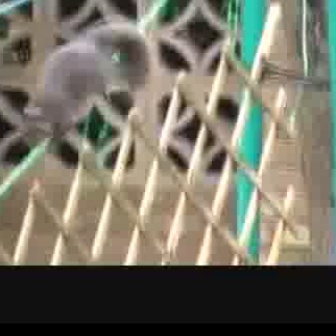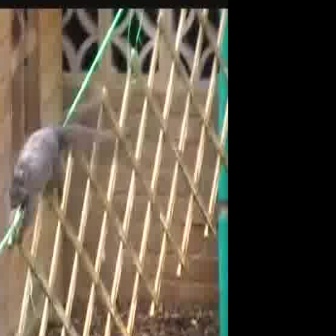
  Please identify the target specified by the bounding box [16,9,158,151] in the first image and locate it in the second image. Return the coordinates in [x_min,y_min,x_max,y_max] format.
Answer: [5,120,128,243]